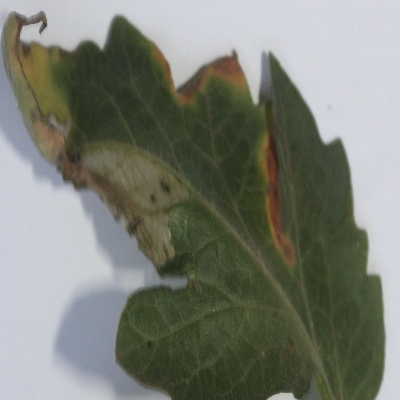
Crop: Tomato
Condition: leaf blight